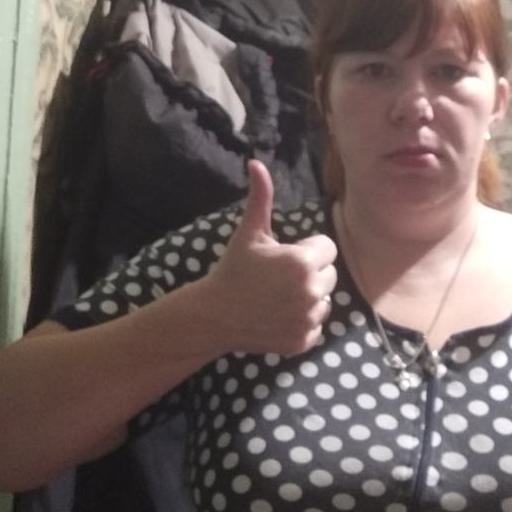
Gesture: like